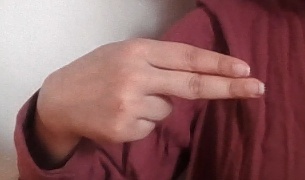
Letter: ain